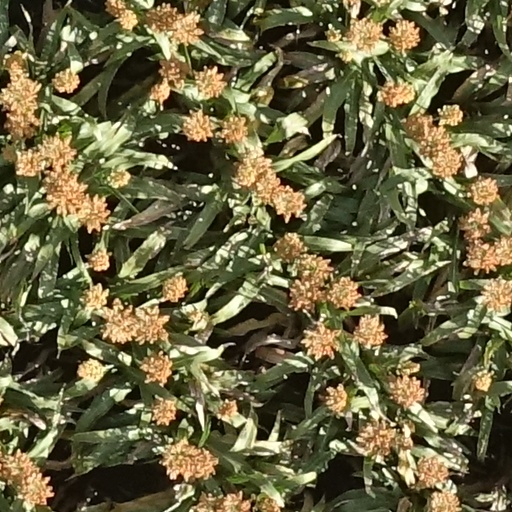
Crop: sorghum